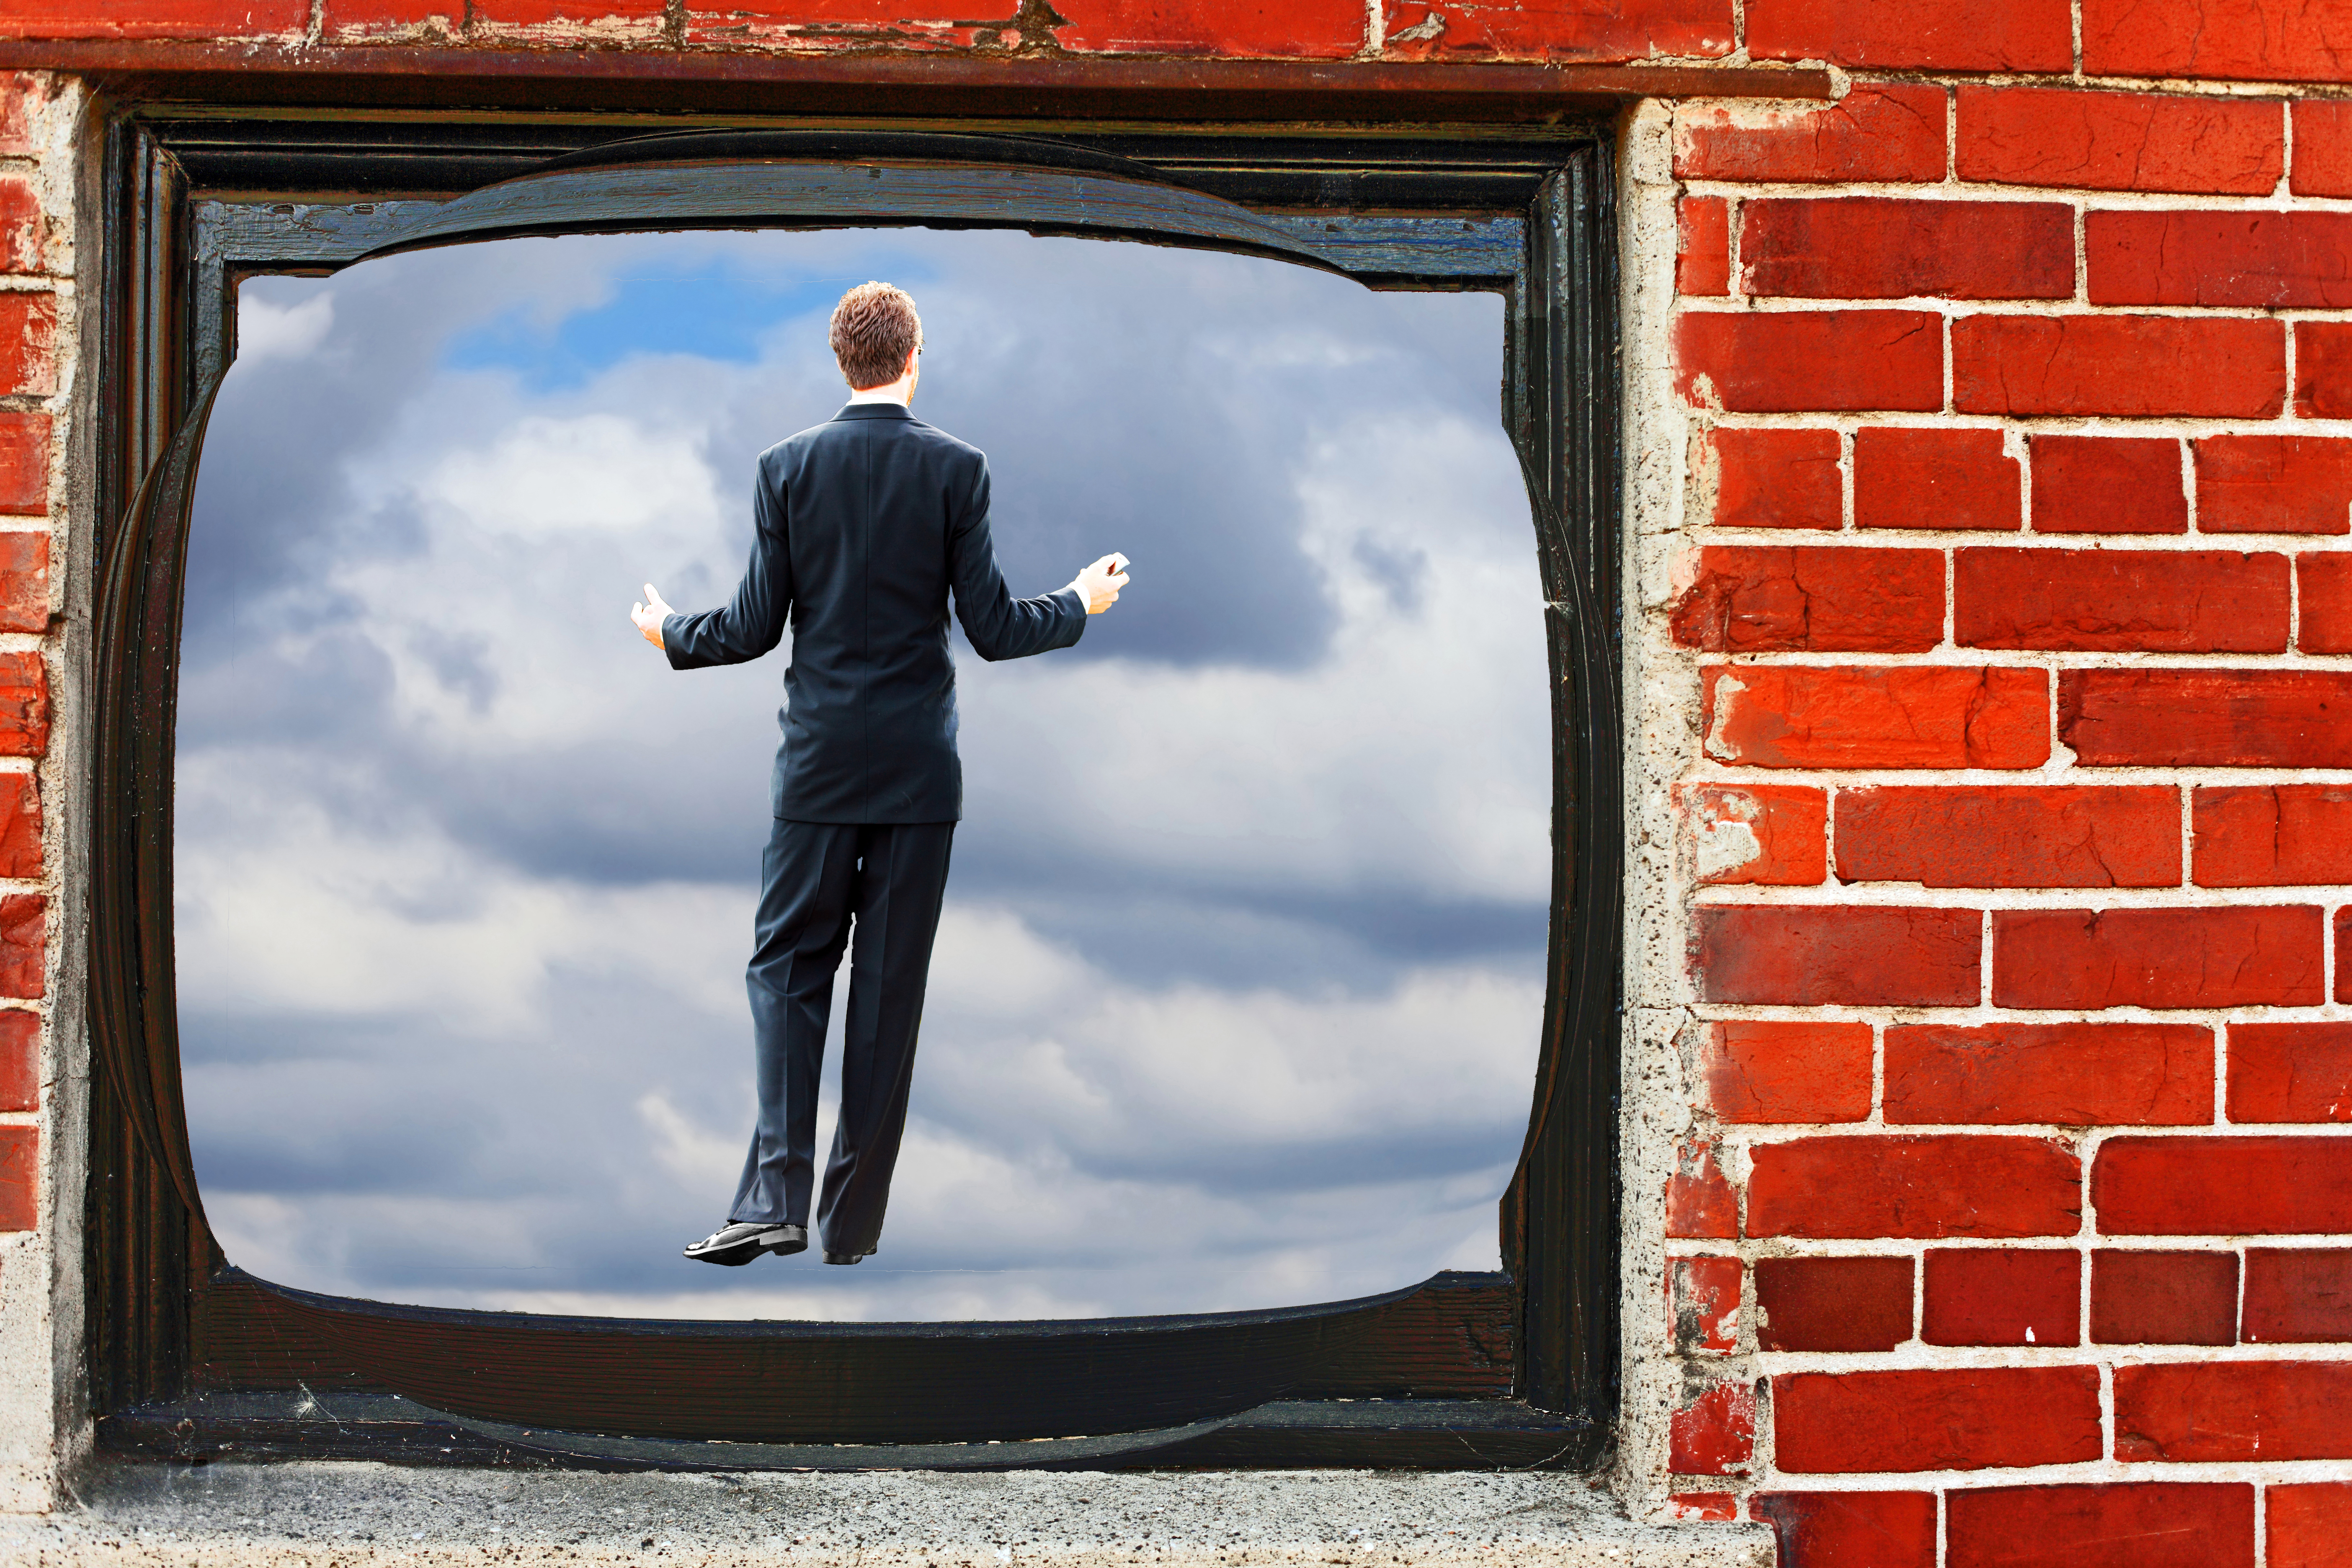
man, suit, light, sky, window, wall, red, canon, blue, tv, brick, angel, eos, of, photograph, photoshop, mark, ii, 5d, picture frame, disguise, navy, ian, evil, sane, preaching